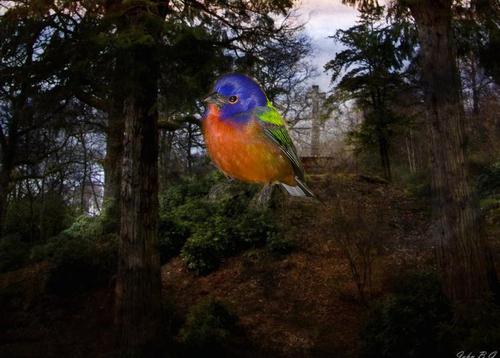
Bird species: Painted_Bunting
Bird type: landbird
Background: land